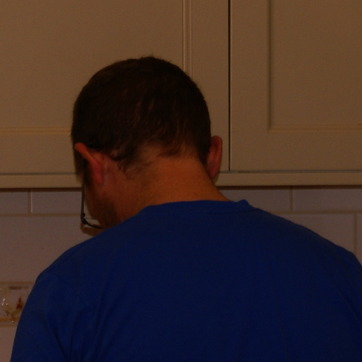
Material: skin